Bad Boys (2003 film)

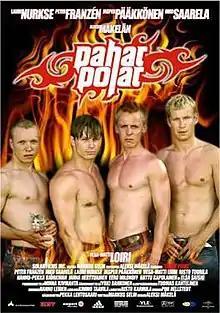
Film poster

Bad Boys is a 2003 Finnish crime drama film directed by Aleksi Mäkelä, based on the story of a notorious real-life family of criminals known as "the Daltons of Eura". It was the second most successful film in Finnish theatres after "" in 2003, taking in $4,778,324. This makes the film one of the most successful Finnish films at the national box office of all time.